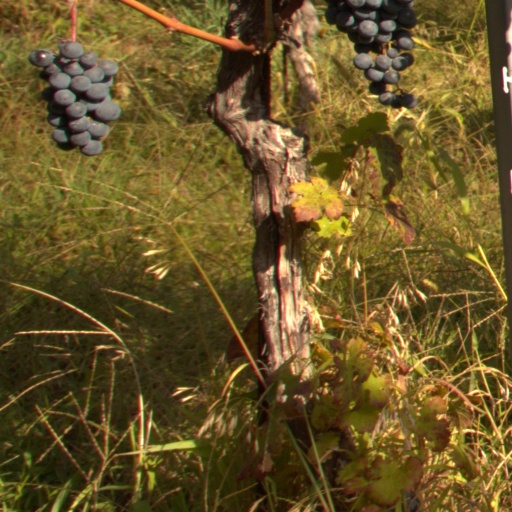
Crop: grape